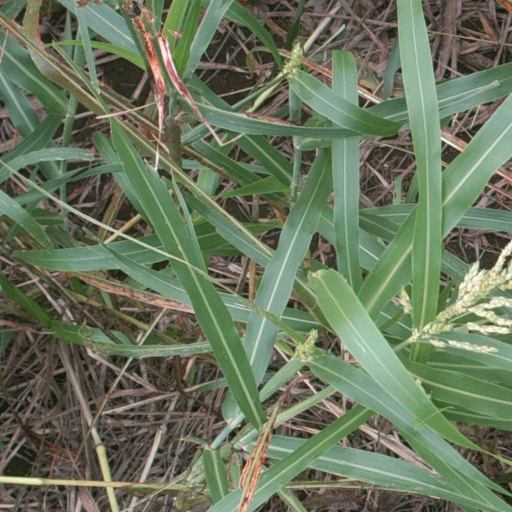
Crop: sorghum